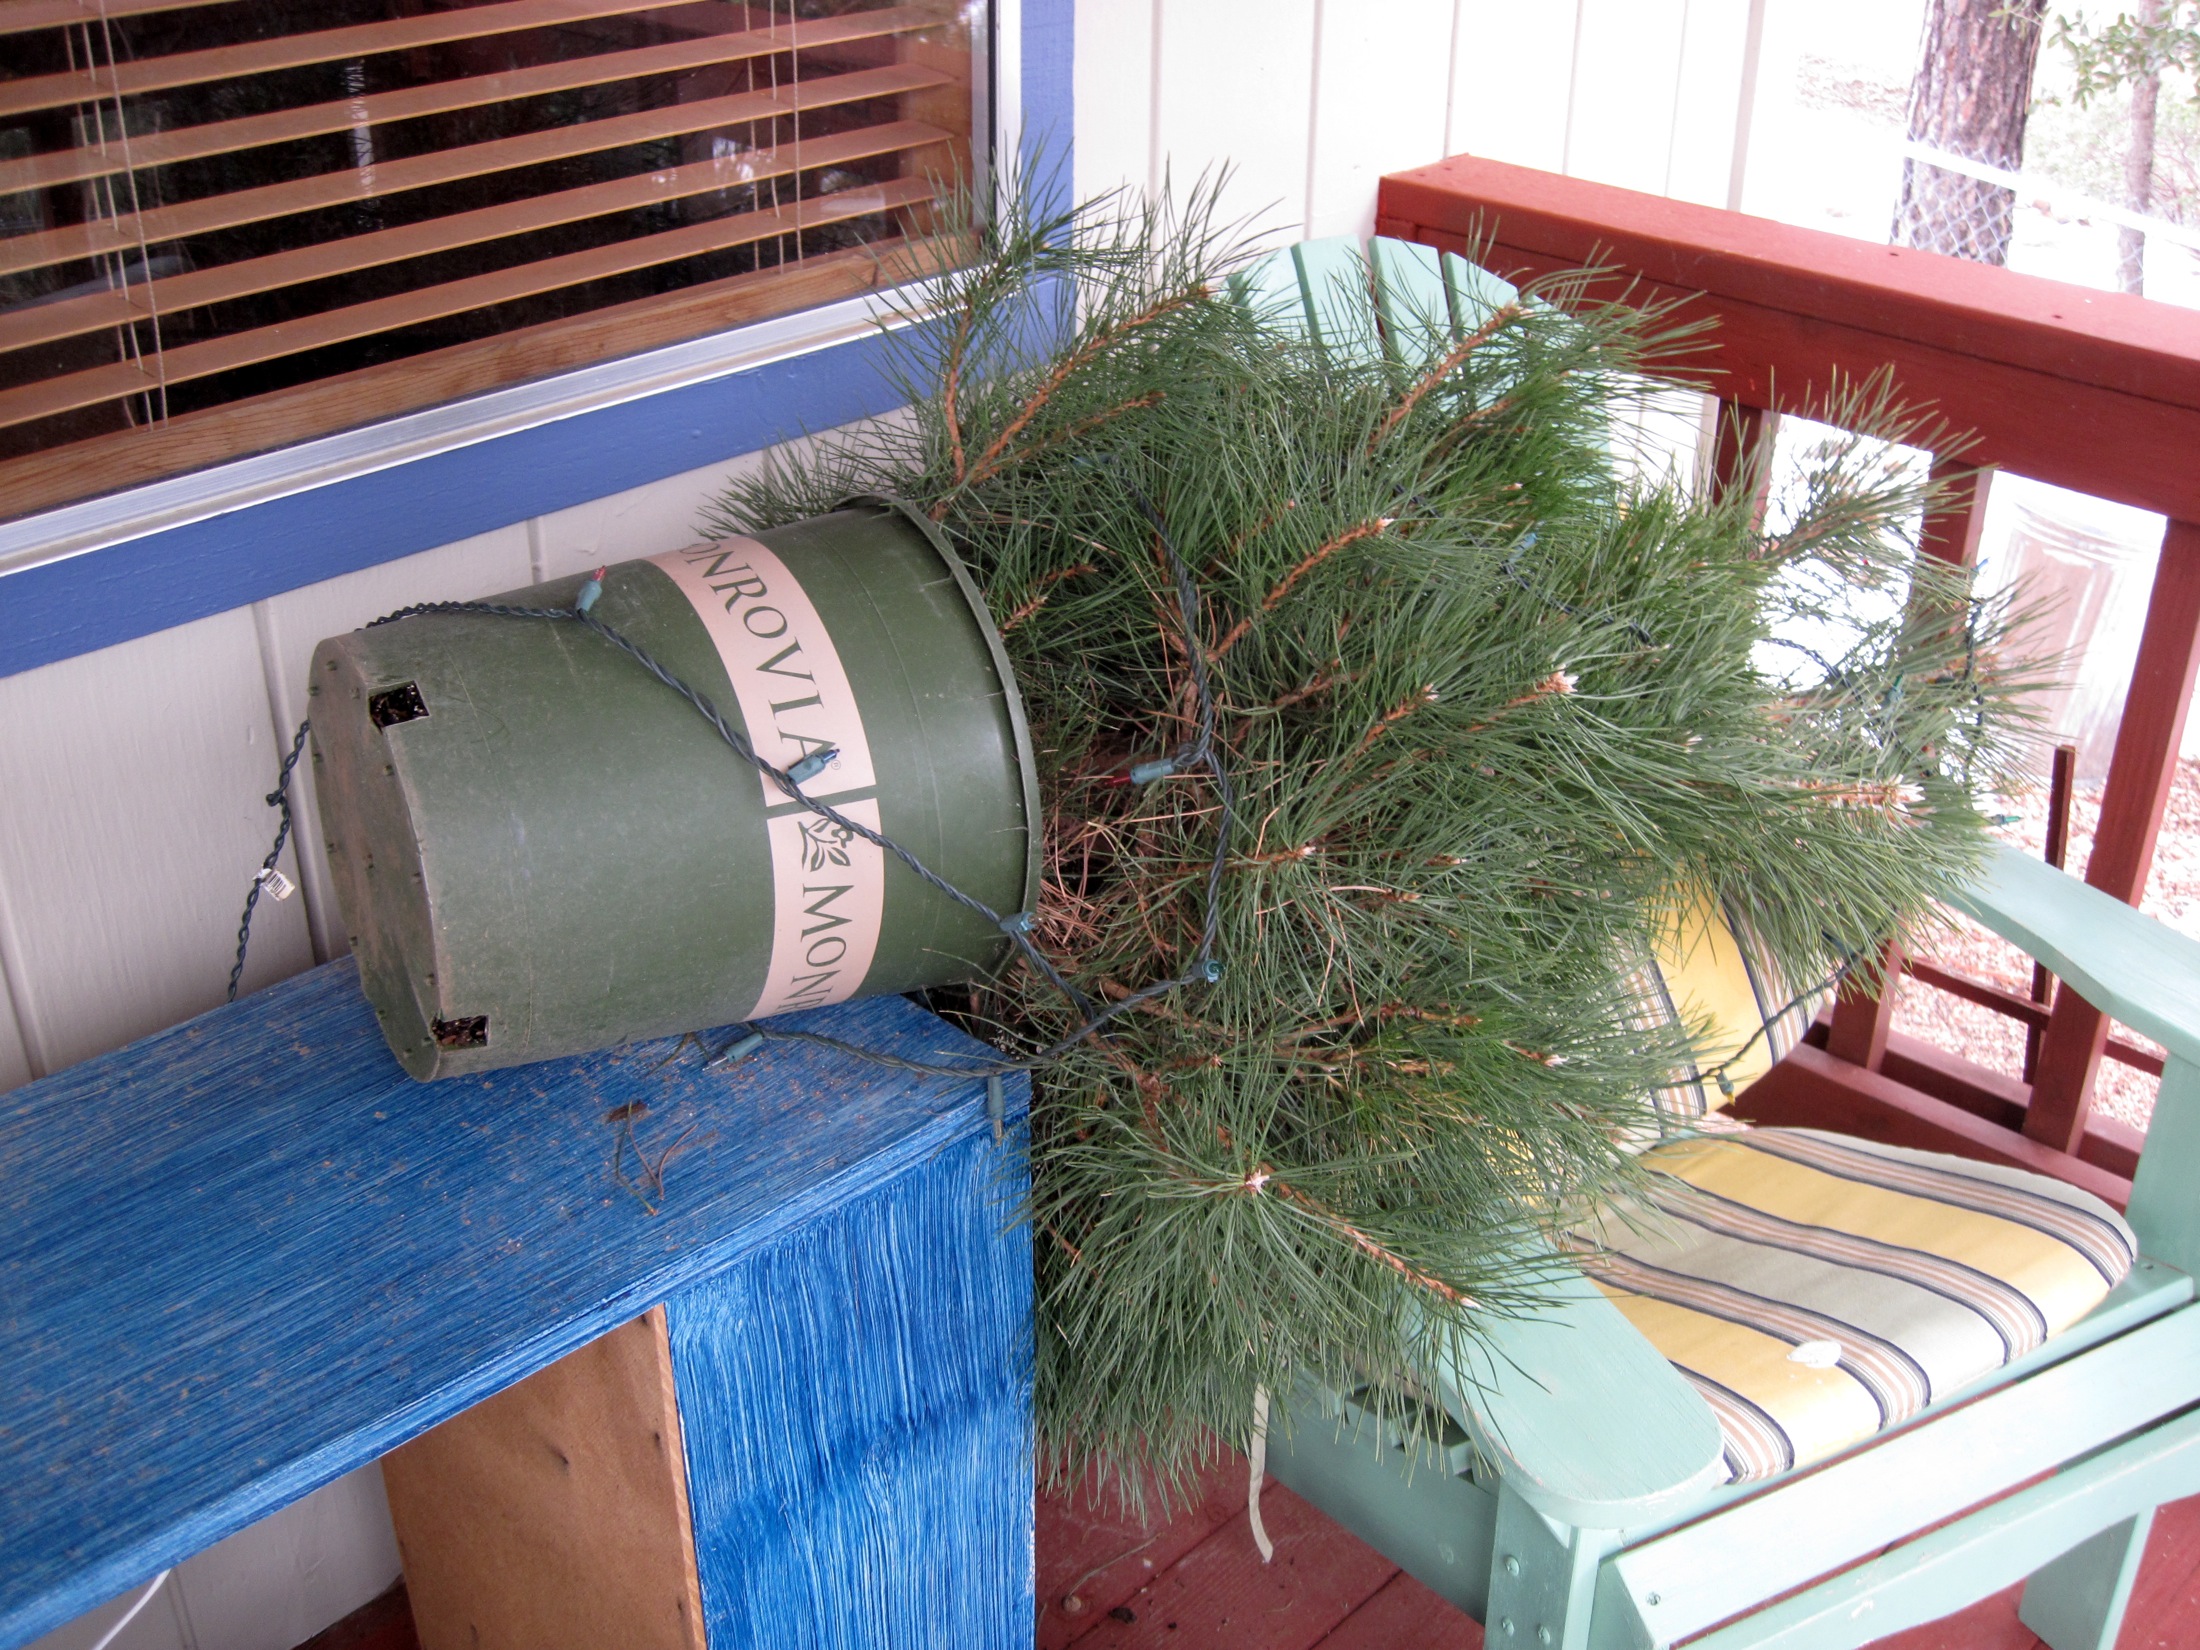
home, christmas decoration, man made object